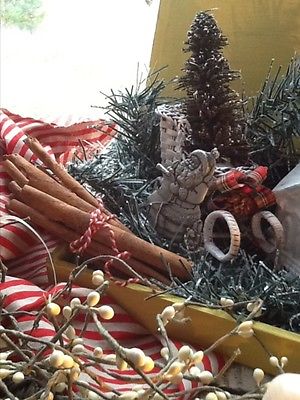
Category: table